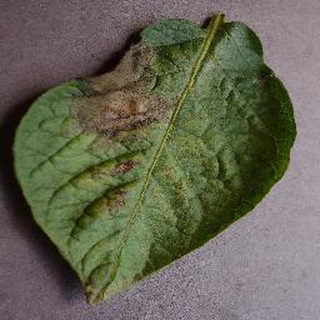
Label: potato_late_blight